Obaika Racing

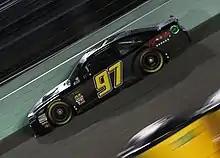
Tanner Berryhill in the No. 97 at Homestead–Miami Speedway in 2018

On October 5, 2018, Obaika announced that they would attempt their first ever Cup Series race at Talladega Superspeedway, fielding the No. 97 Vroombrands Toyota Camry for the 2018 1000Bulbs.com 500 with David Starr. He ultimately failed to qualify for the race. Obaika Racing later announced that they would attempt the last three races of the Cup Series season. The team made its official Cup Series debut at the 2018 AAA Texas 500, with Starr finishing at 39th place. Tanner Berryhill drove the No. 97 car at the 2018 Can-Am 500 at ISM Raceway and finished 31st. Berryhill drove the No. 97 again at Homestead-Miami Speedway and finished 38th.